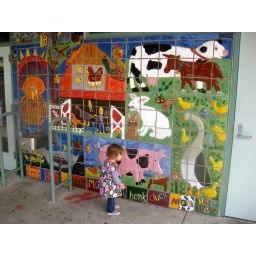
siena talking to the pig within the farm mural outside the library at ohlone elementary school